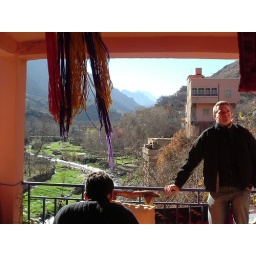
Ammaria's rangy house of love and good cooking in the High (chilly) Atlas mountains